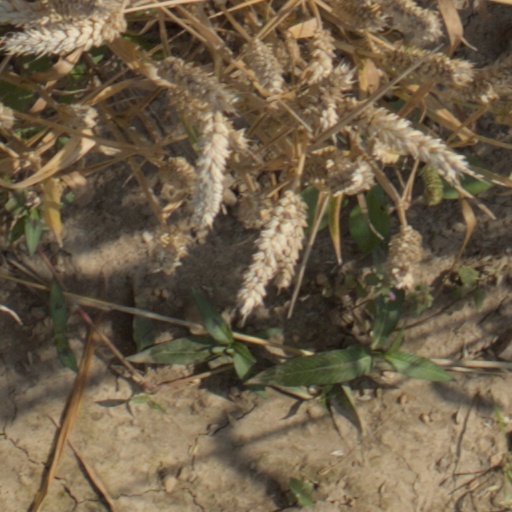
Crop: wheat